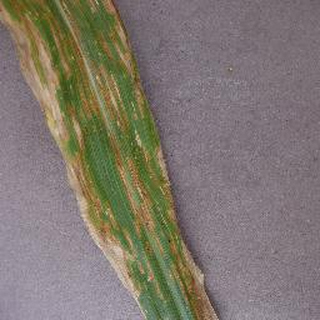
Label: corn_northern_leaf_blight